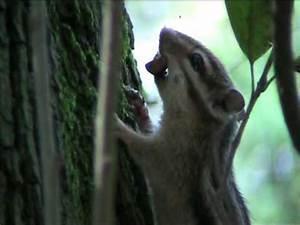
squirrel